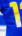
Number: 1